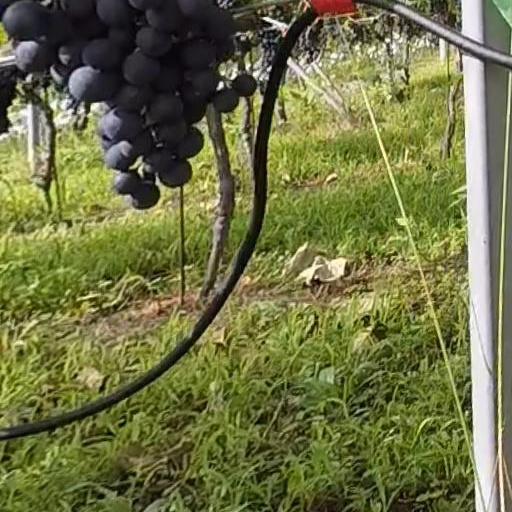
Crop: grape